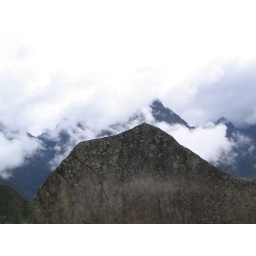
The rock in front was carved in the shape of the mountain behind it. Interesting...